Schloss Meseberg

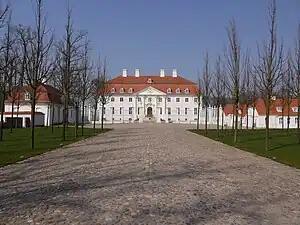
Schloss Meseberg

Schloss Meseberg is a Baroque palace in the north of Brandenburg, in Oberhavel, Germany which is the retreat of the Chancellor of Germany and the official state guest house of the German Federal Government. It is situated in an estate near the town of Gransee southeast of the lake.